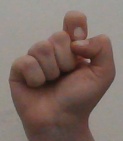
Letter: fa